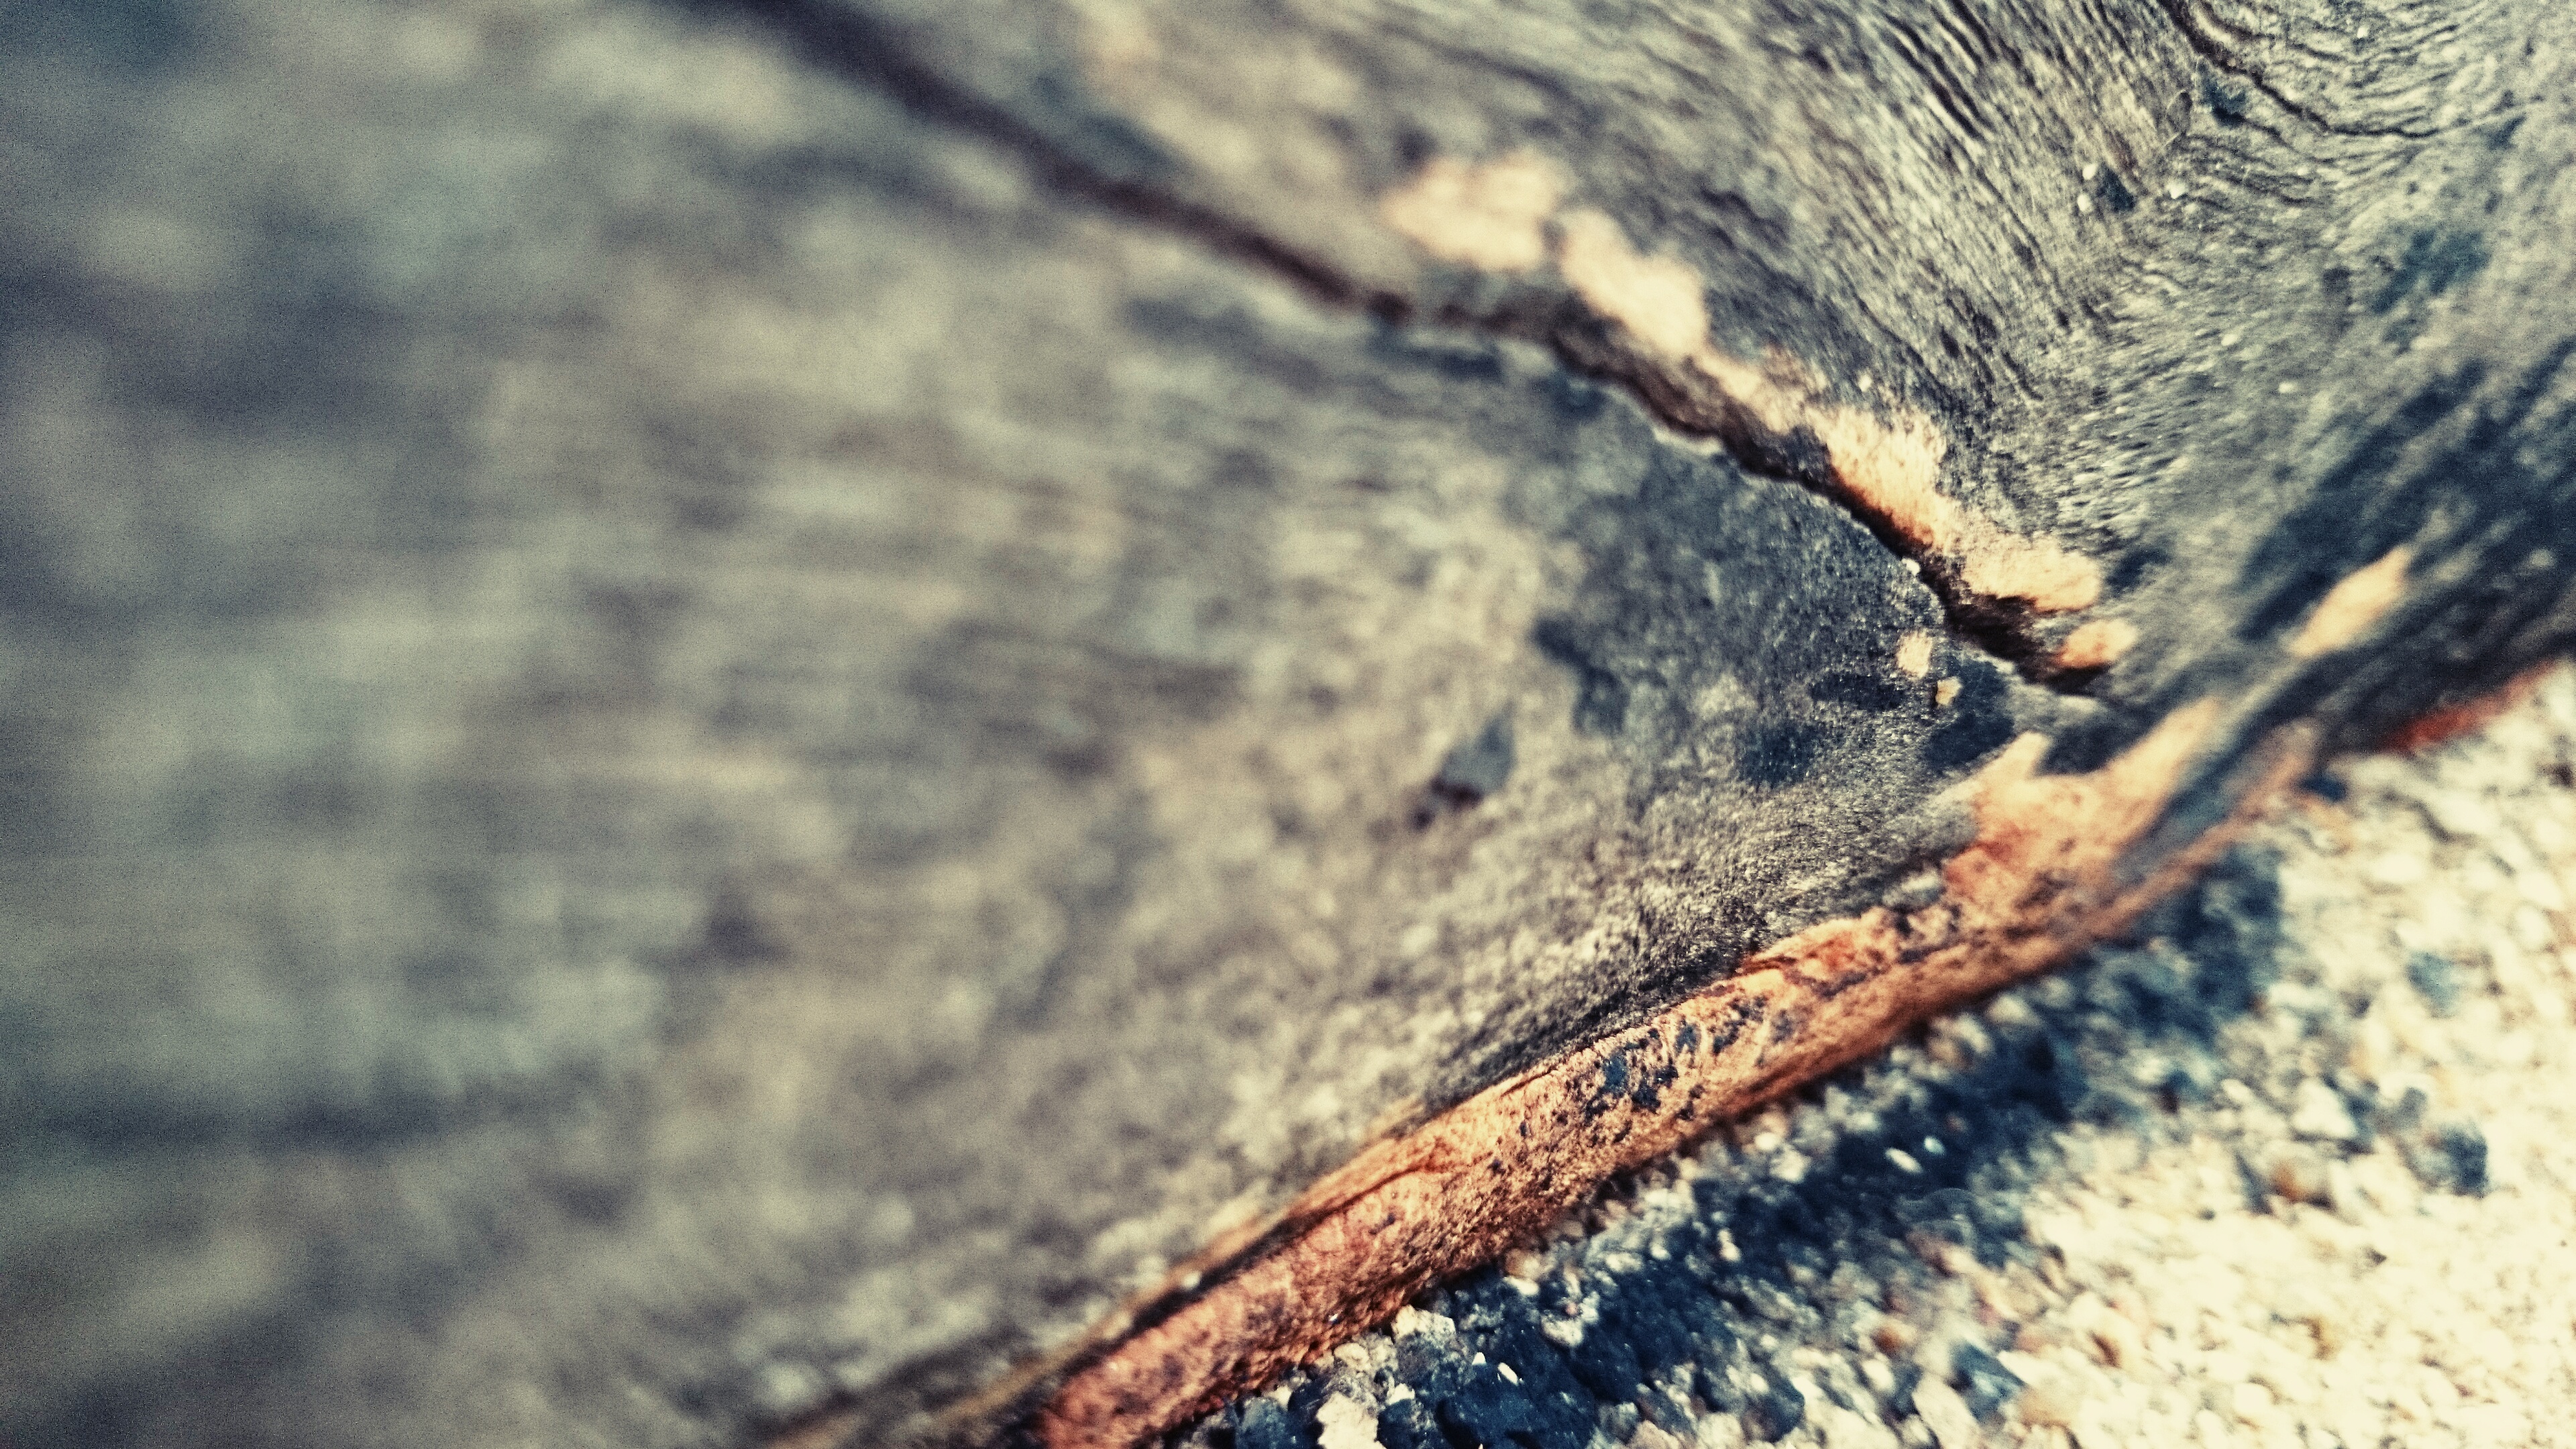
tree, nature, rock, branch, wood, photography, texture, leaf, reflection, soil, fauna, close up, macro photography